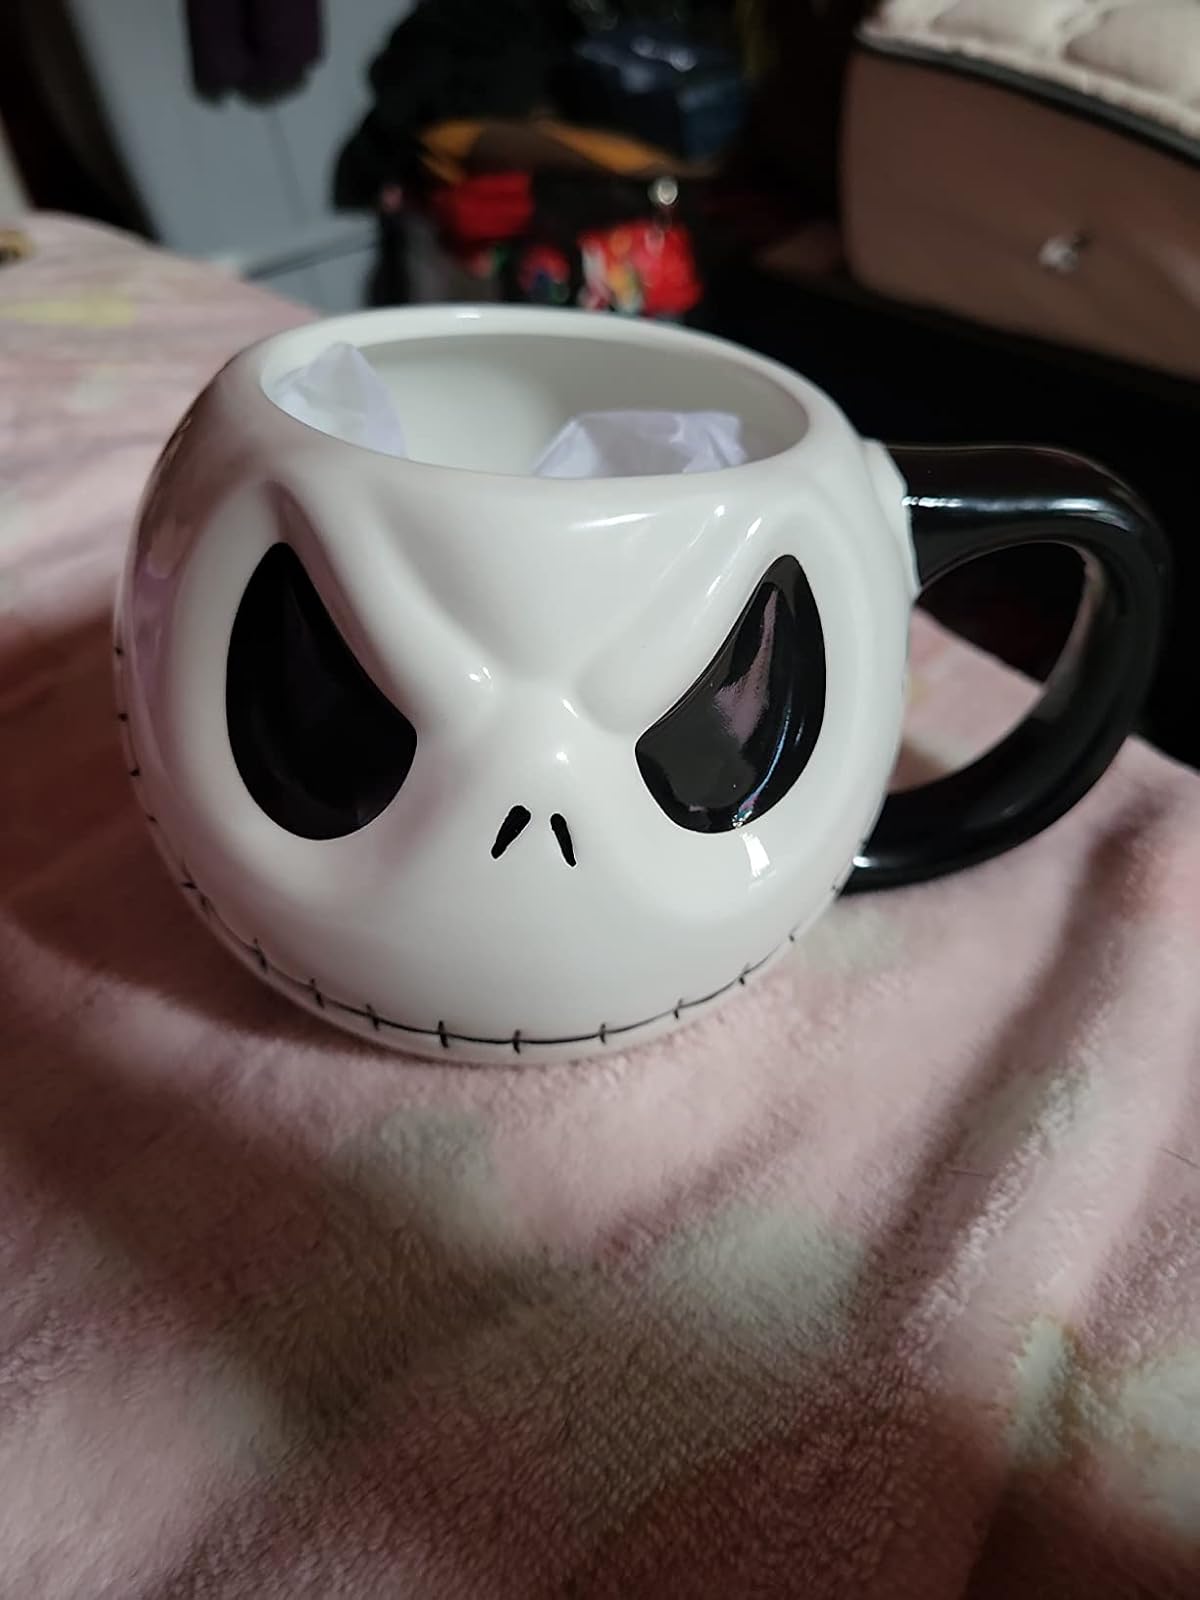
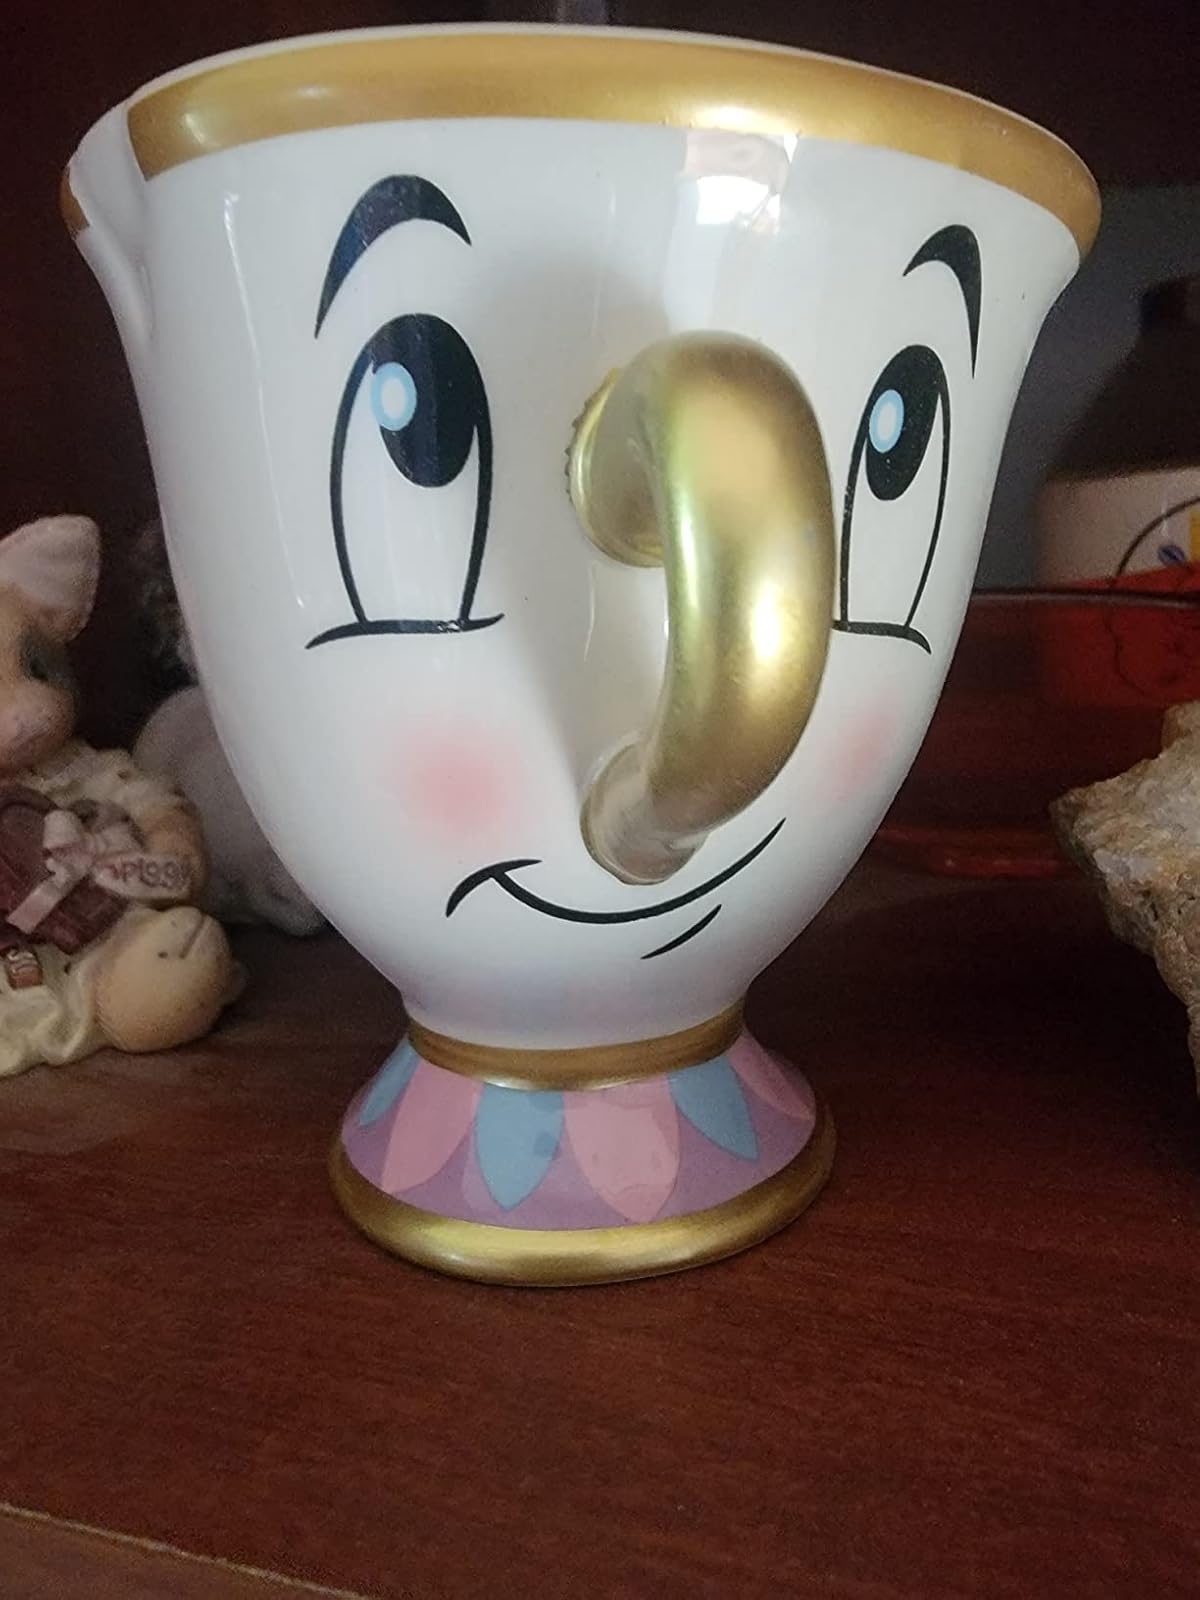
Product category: items_mug
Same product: no